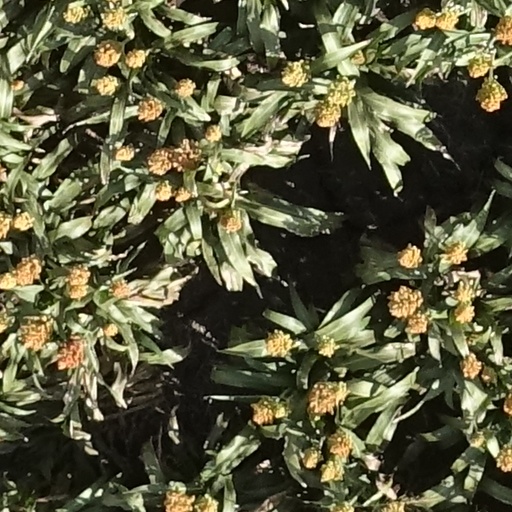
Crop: sorghum